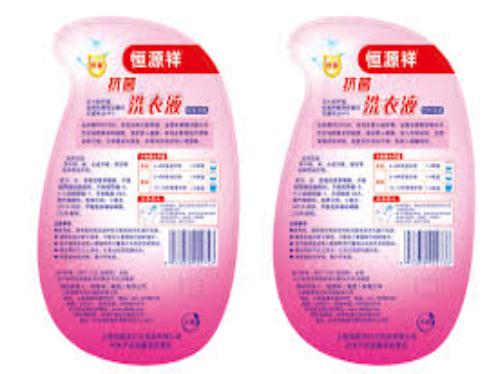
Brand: HengYuXiang
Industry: Necessities